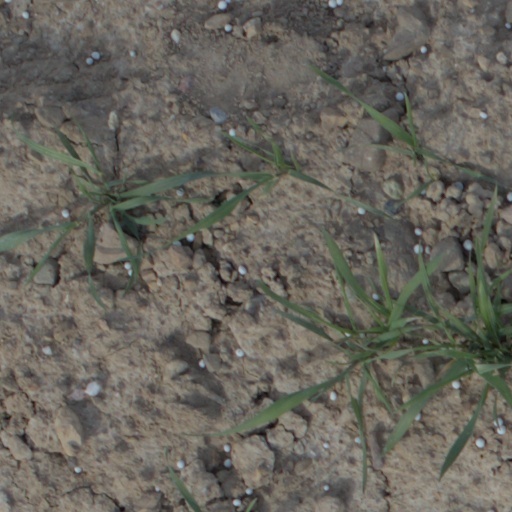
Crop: wheat